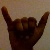
The image shows a hand gesture representing the letter 'Y' in Indian Sign Language.